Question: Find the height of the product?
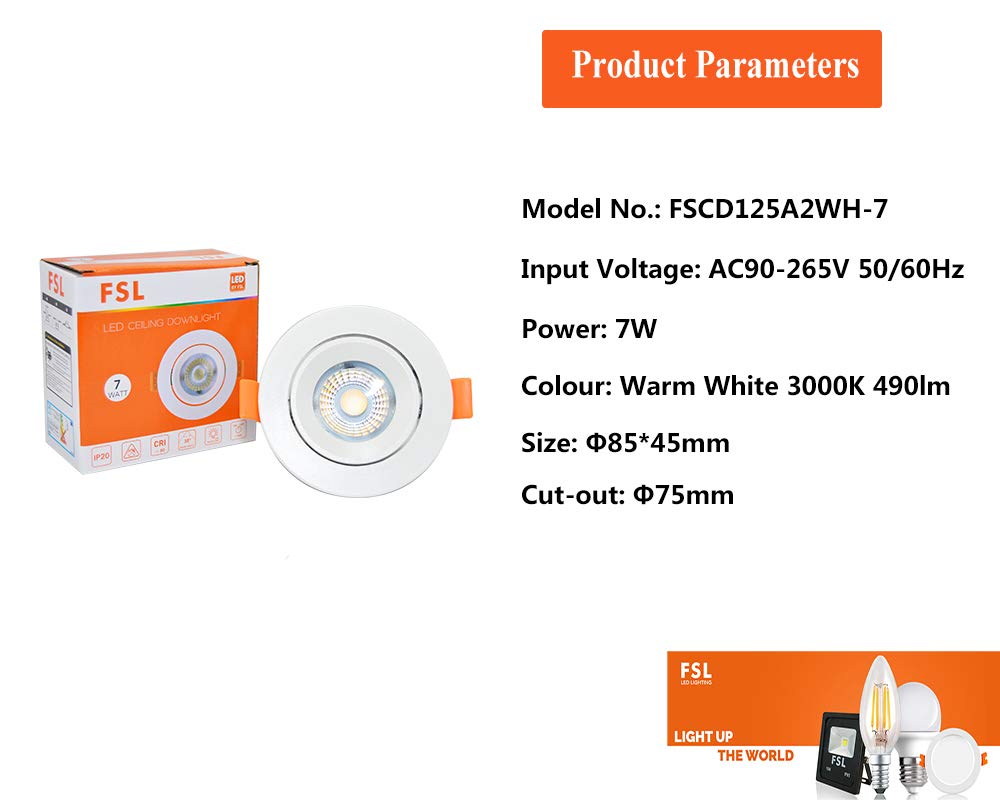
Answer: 75.0 millimetre